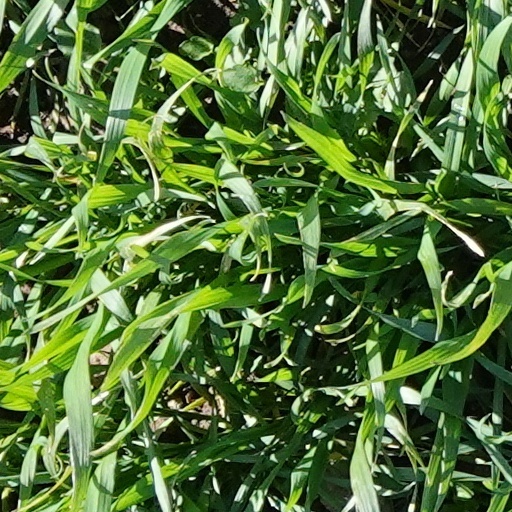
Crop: wheat